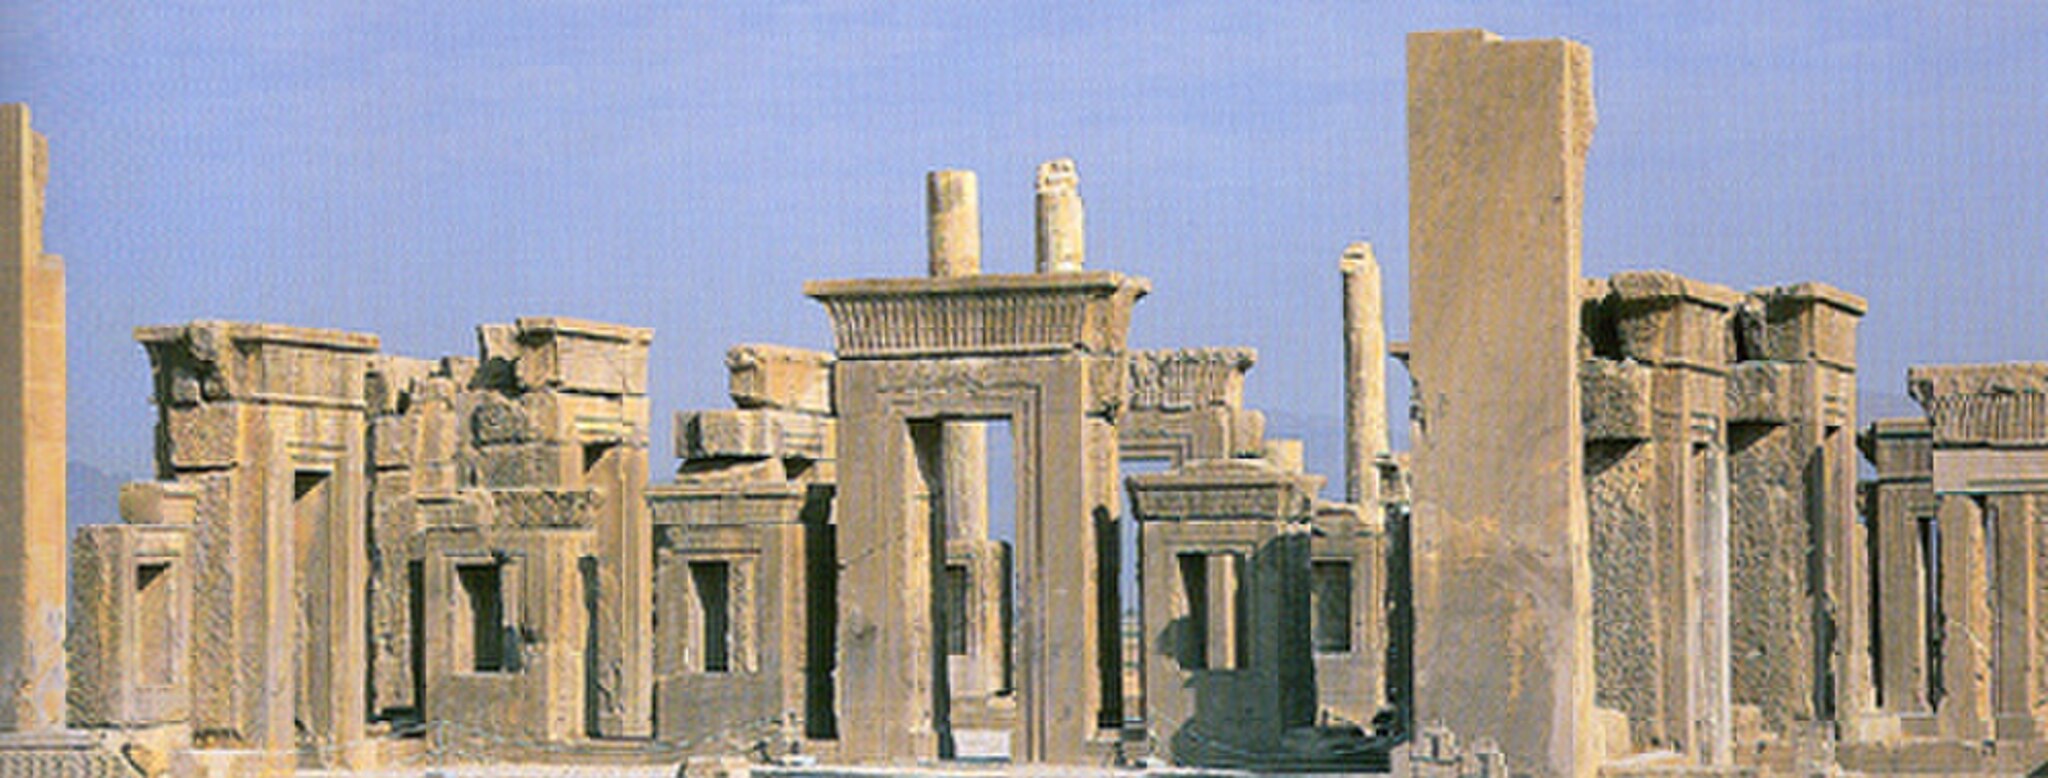
Title: Takht-jamshid
Categories: PD-user, Palace of Darius I in Persepolis, Files with no machine-readable author, Files with no machine-readable source, Media missing infobox template